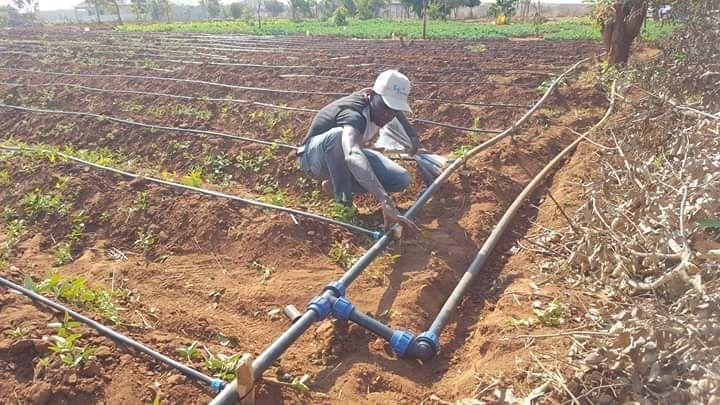
Kilimo cha umwagiliaji ambapo shamba kubwa limelimwa na kutengenezwa matuta ambayo yamepandwa mimea, na pia mabomba yenye rangi nyeusi yametandazwa, yanasafirisha na kusambaza maji. Yupo mwanaume mmoja anayefanya kazi katika shughuli hiyo.